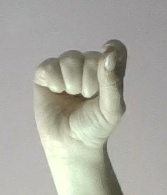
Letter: fa